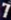
Number: 7